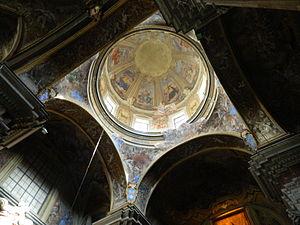
L'église San Ferdinando est une église baroque de Naples sise piazza Trieste e Trento.